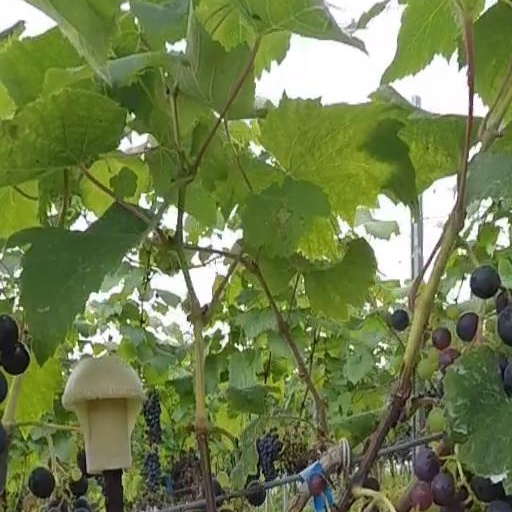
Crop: grape